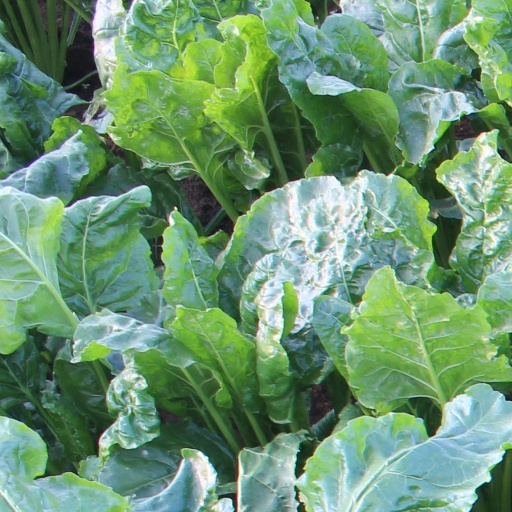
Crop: sugar beet